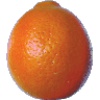
Label: Tangelo 1